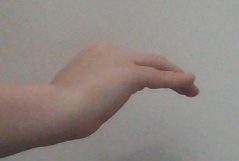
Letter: haa